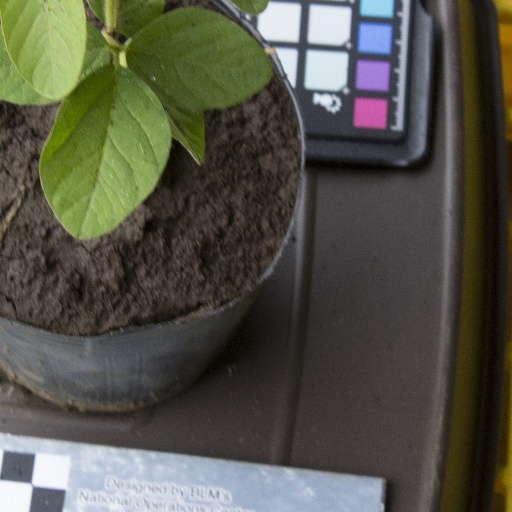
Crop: soybean